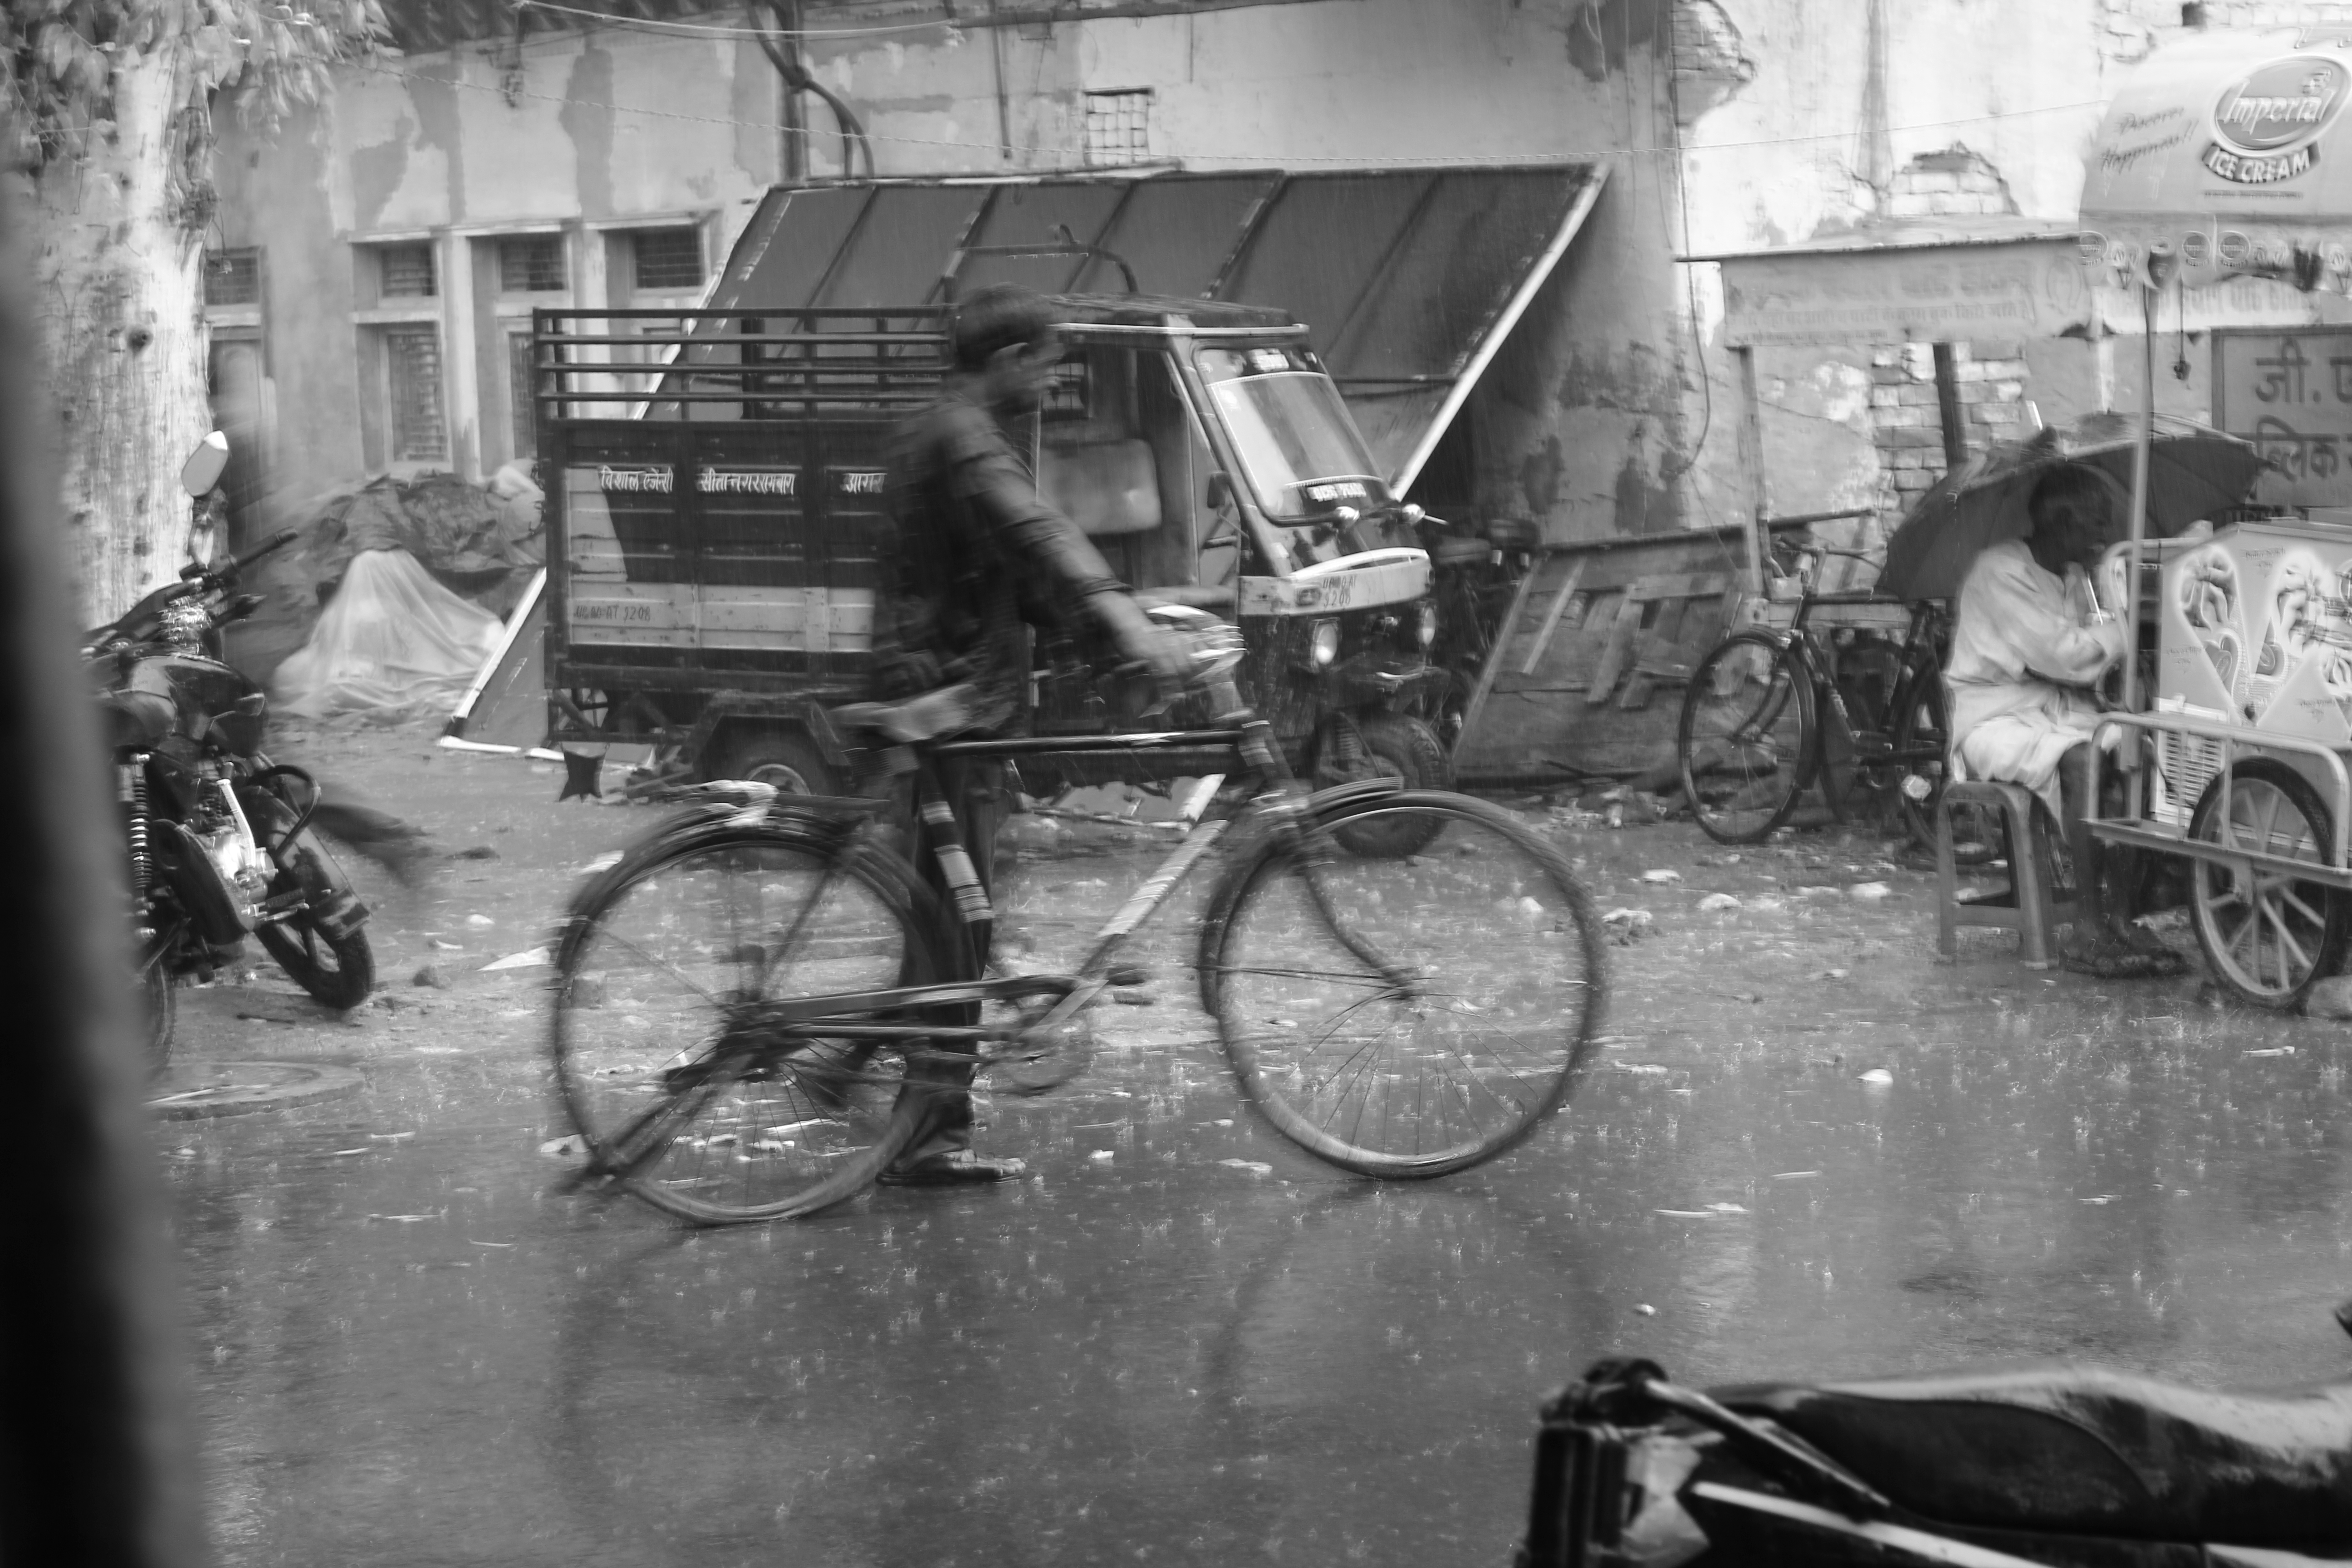
india, vehicle, mode of transport, motor vehicle, snapshot, transport, bicycle, bicycle wheel, photography, rain, black and white, bicycle accessory